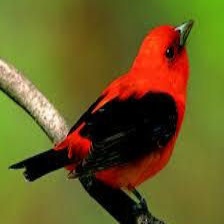
Species: SCARLET TANAGER
Scientific name: PIRANGA OLIVACEA